Đông Dương tạp chí

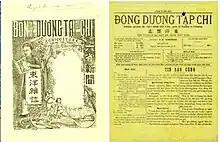
Cover of Đông Dương tạp chí newspaper

The Đông Dương tạp chí (1913-1919), was a Vietnamese quốc ngữ newspaper in Hanoi founded by François-Henri Schneider and Nguyễn Văn Vĩnh. The paper was technically owned by François-Henri Schneider, since only a Frenchman could obtain a license to publish a newspaper, Its French sister paper was "France-Indochine".